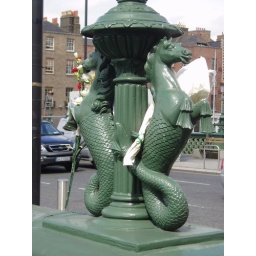
Decorative cast-iron base of one of the street lamps adorning a bridge over the River Liffey in central Dublin.